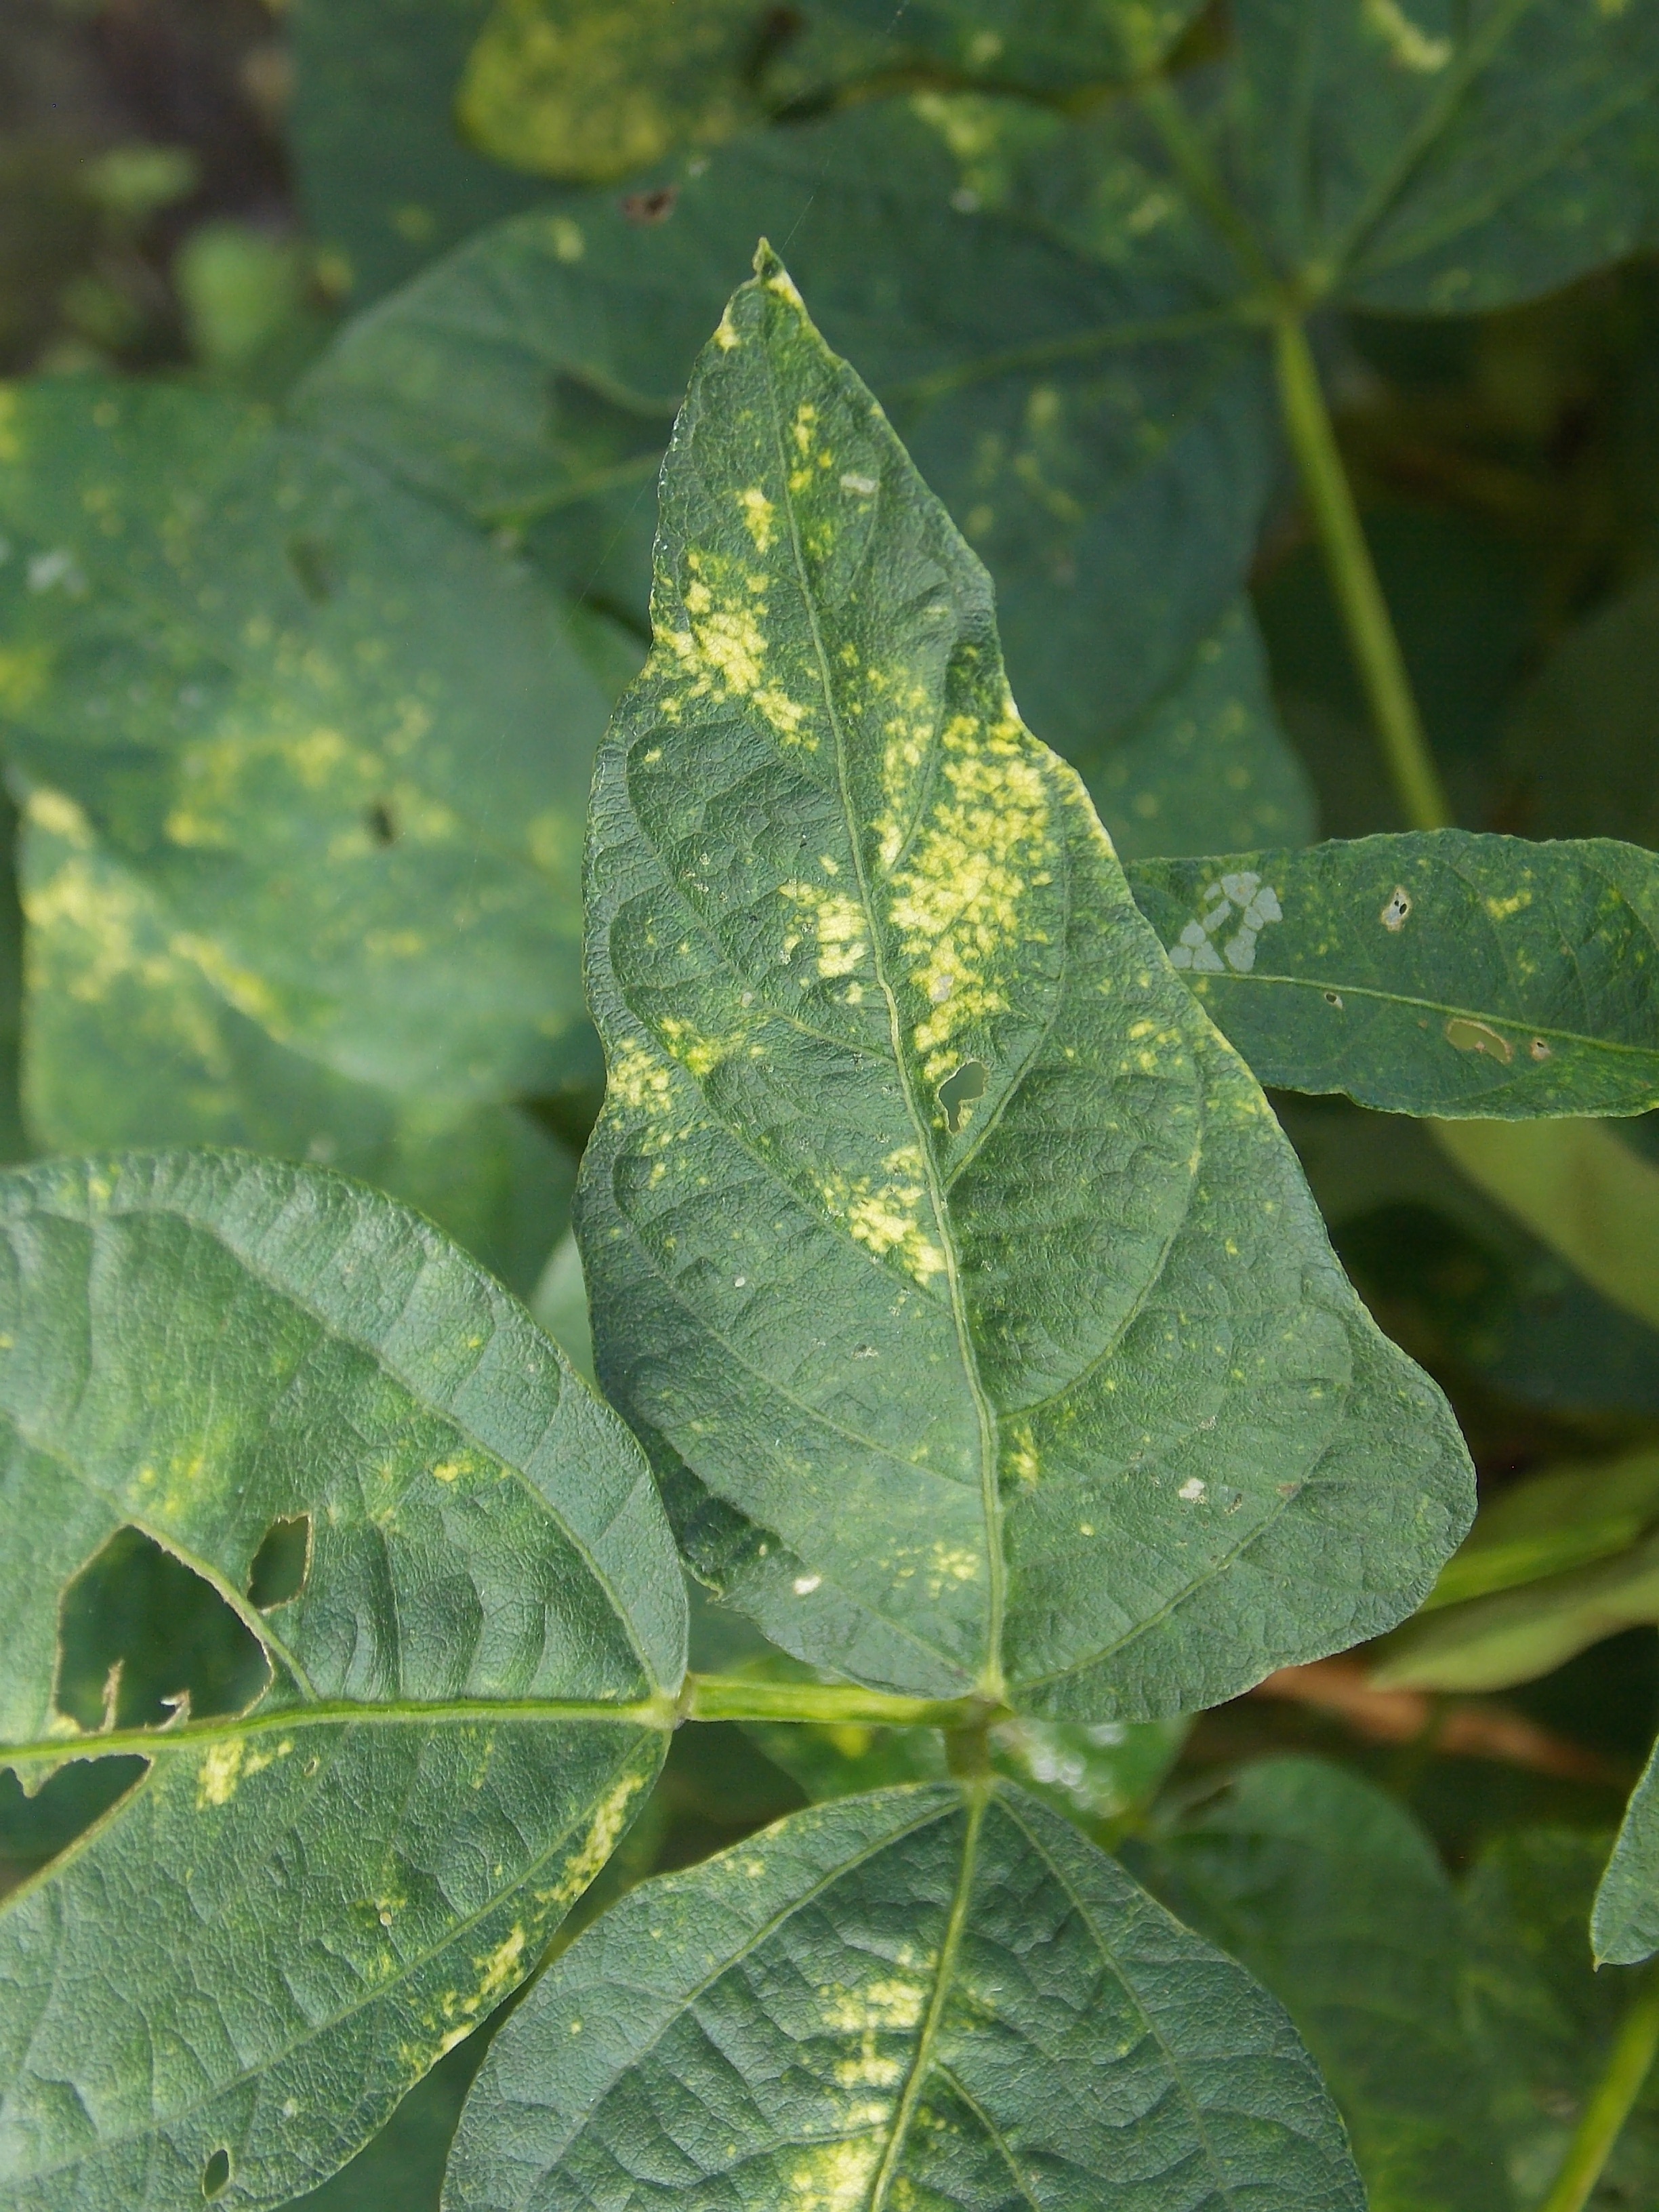
Label: Disease